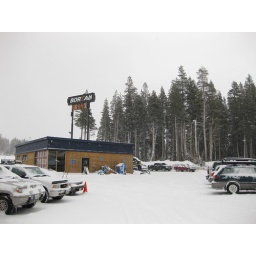
Taken while standing outside my car immediately upon arriving ta Boreal.